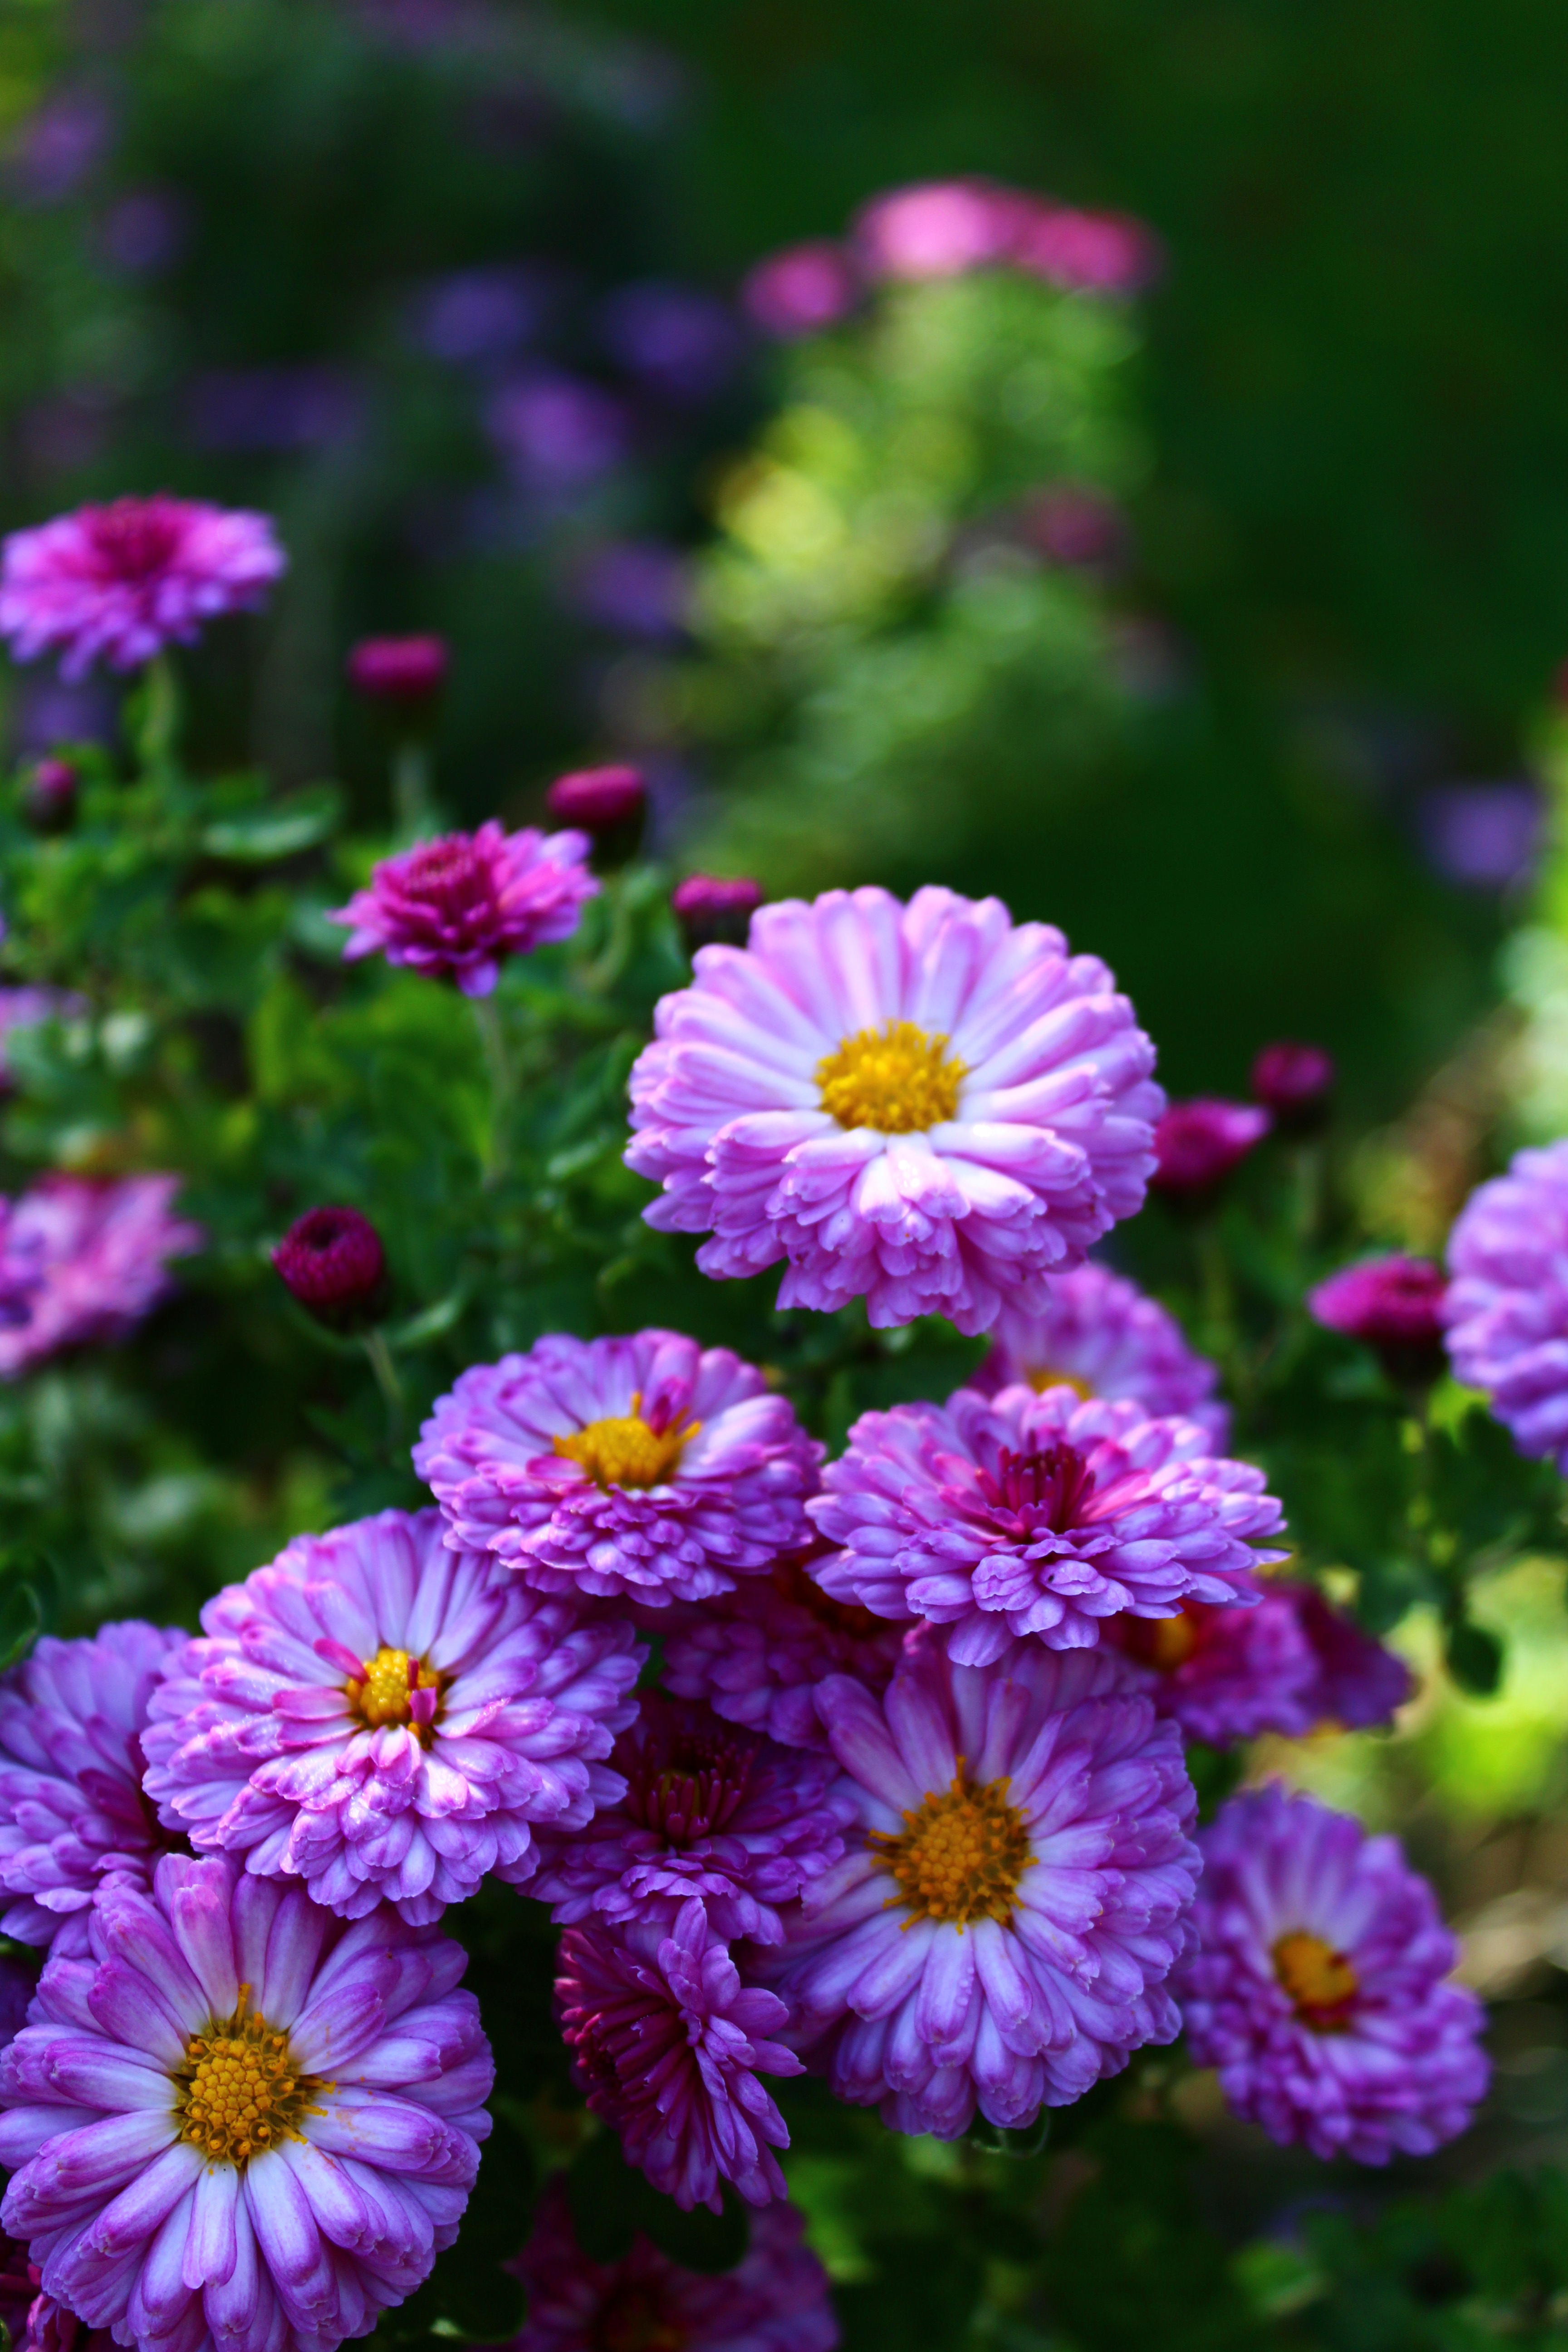
nature, blossom, plant, meadow, flower, petal, bloom, summer, botany, pink, flora, wildflower, flowers, aster, macro photography, flowering plant, daisy family, annual plant, land plant, garden cosmos, chrysanths